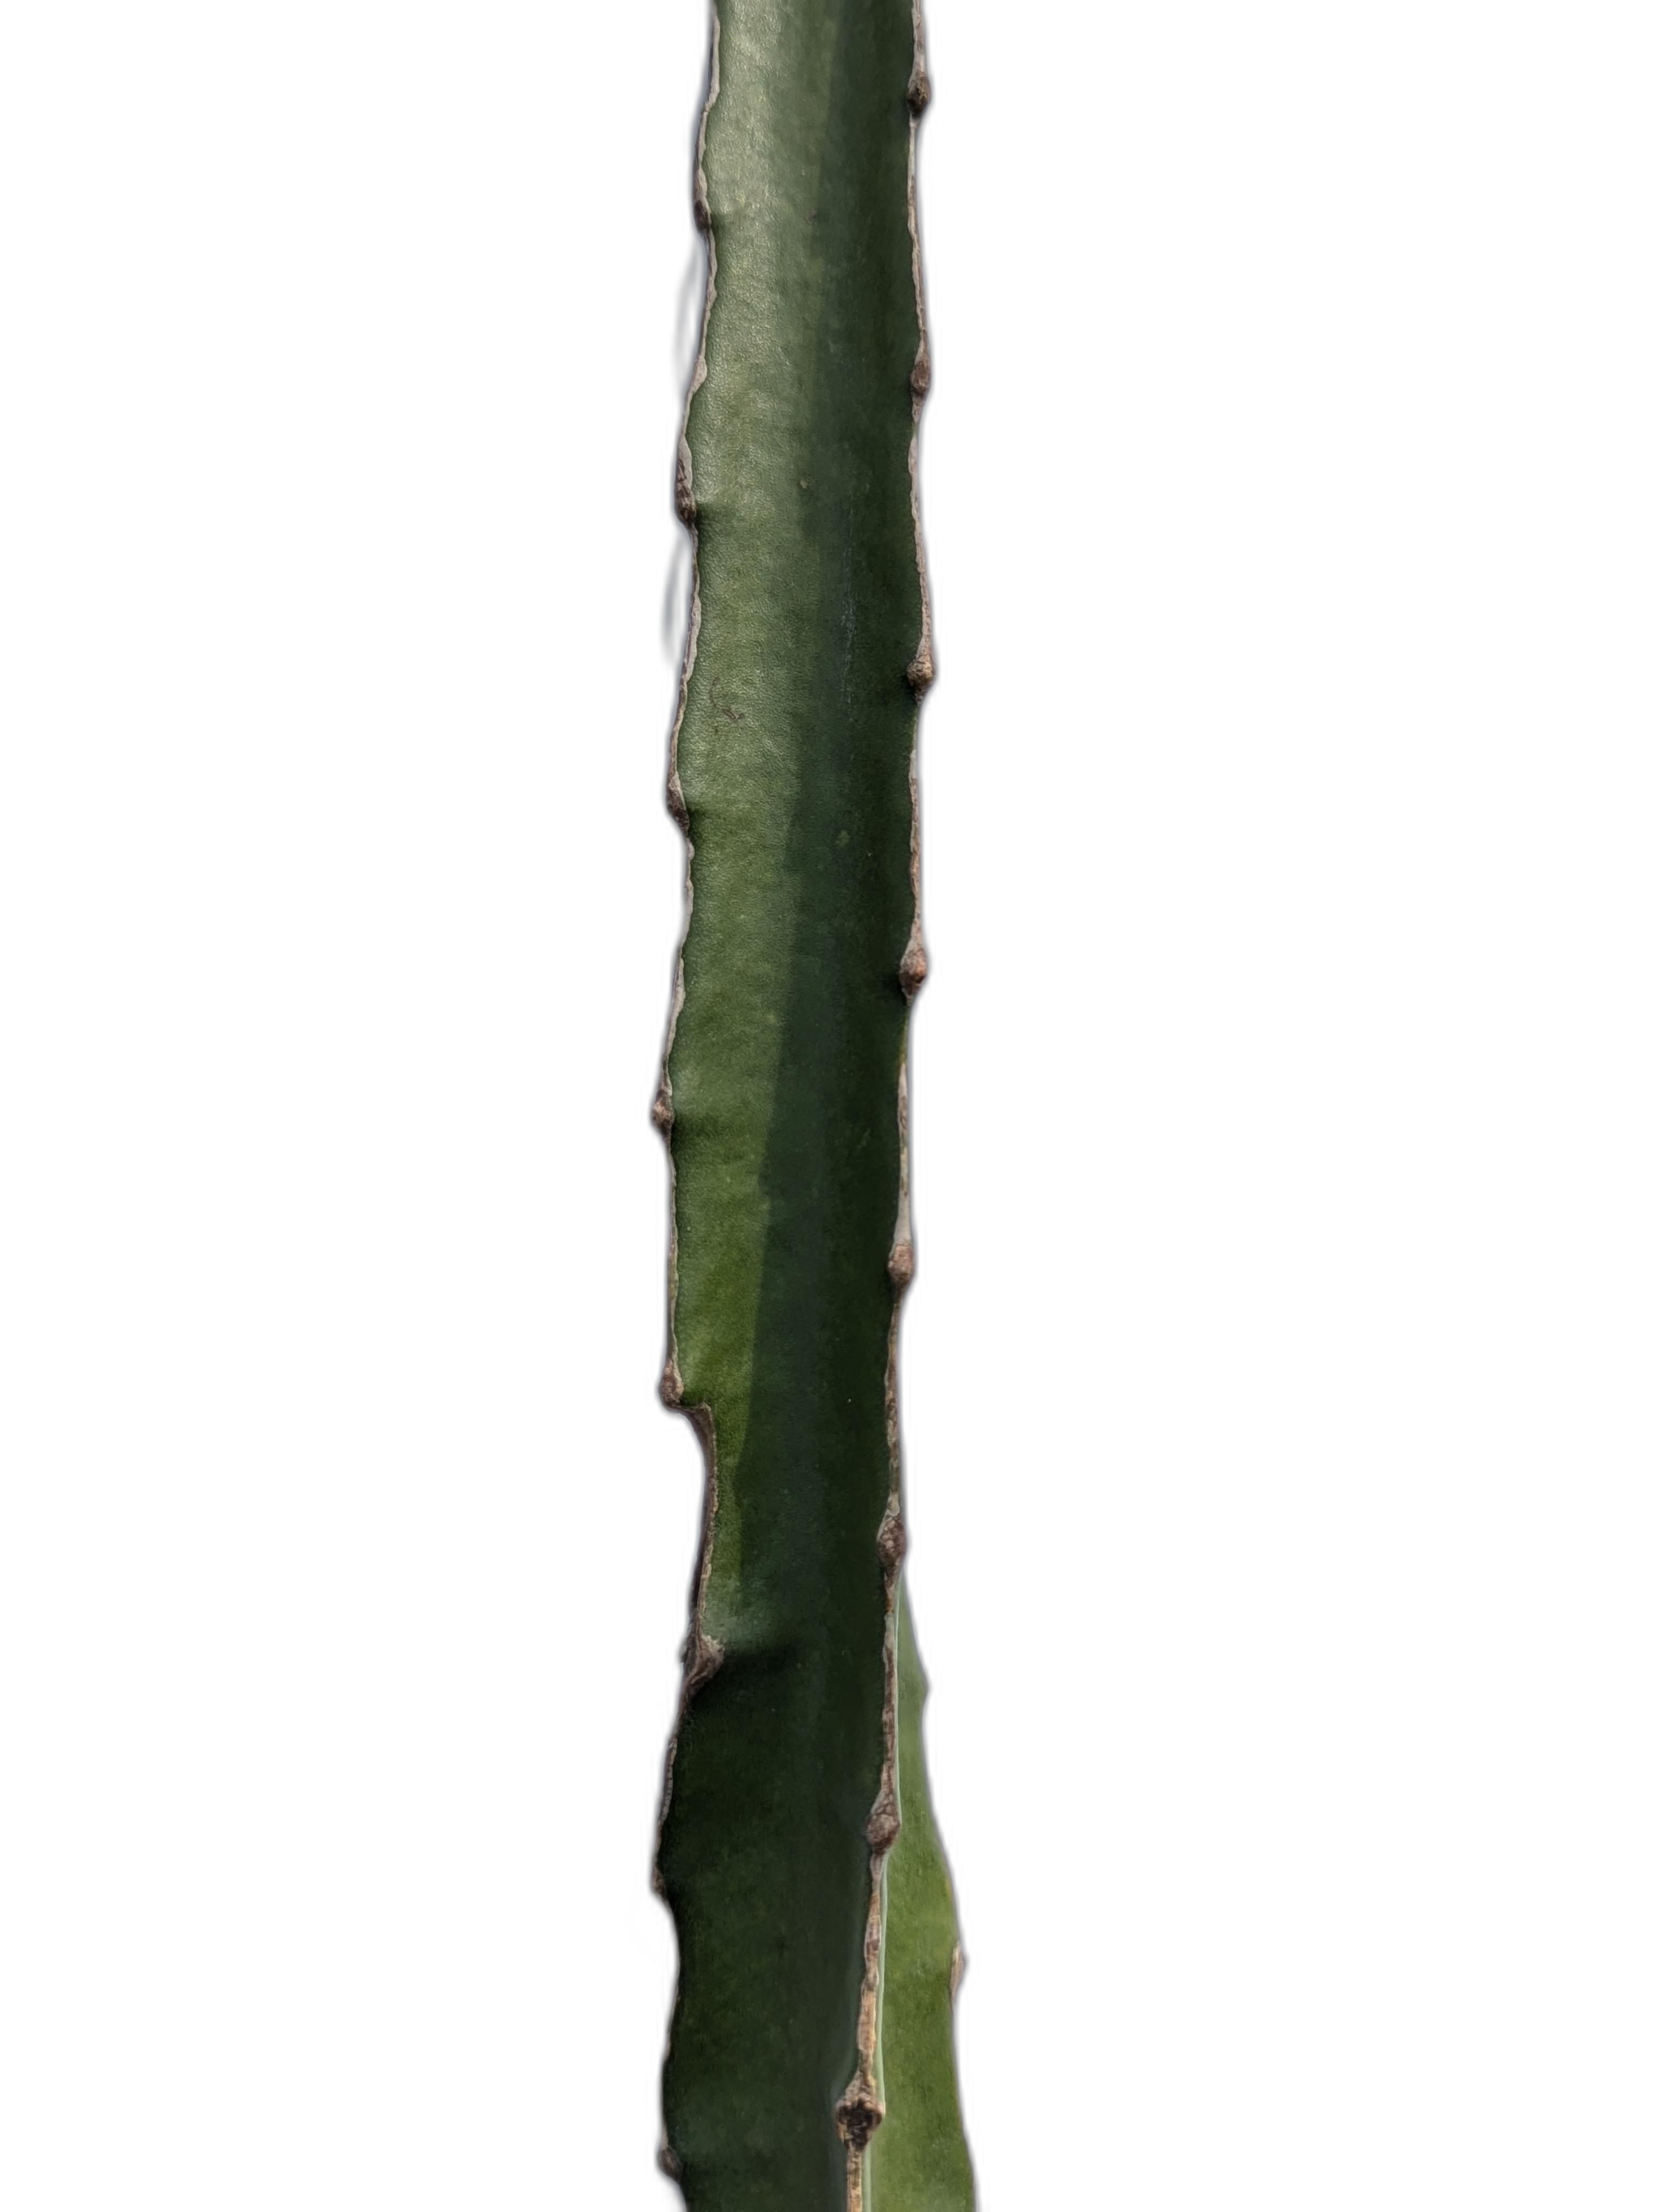
Label: Good leaf